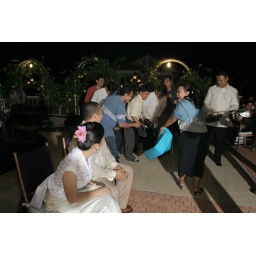
1. put one of your shoes in the paper bag